Julie Siegfried

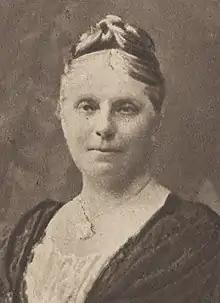
Siegfried in a 1918 publication

Julie Siegfried (born Julie Puaux: 13 February 1848 – 28 May 1922) was a French feminist. She served as president of the Conseil National des femmes françaises (CNFF/ "literally, "National Council of French Women"") between 1913 and 1922.